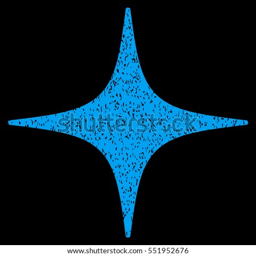
star grainy textured icon for overlay watermark stamps .